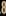
Number: 8